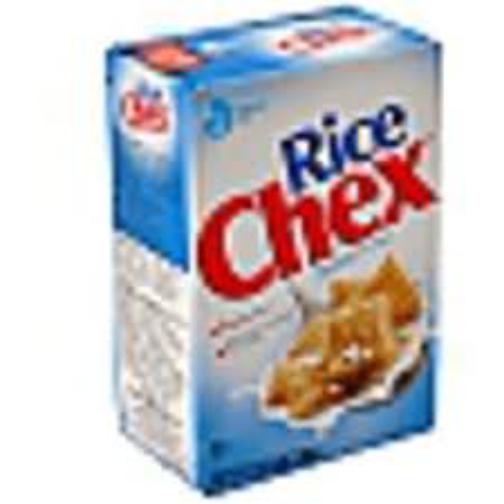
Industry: Food